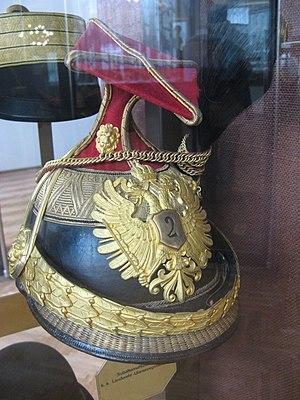
Les Uhlans Impériaux et Royaux constituent, avec les Hussards et les Dragons Impériaux et Royaux, la cavalerie austro-hongroise, de 1867 à la chute de l'empire en 1918. Ces unités sont présentes au sein de l'armée commune et de l'armée territoriale impériale-royale autrichienne. Ainsi, la Landwehr hongroise ne comprend pas de uhlans.
Les forces terrestres impériale et royale était la force terrestre de l'empire d'Autriche-Hongrie, de 1867 à la chute de l'empire en 1918.